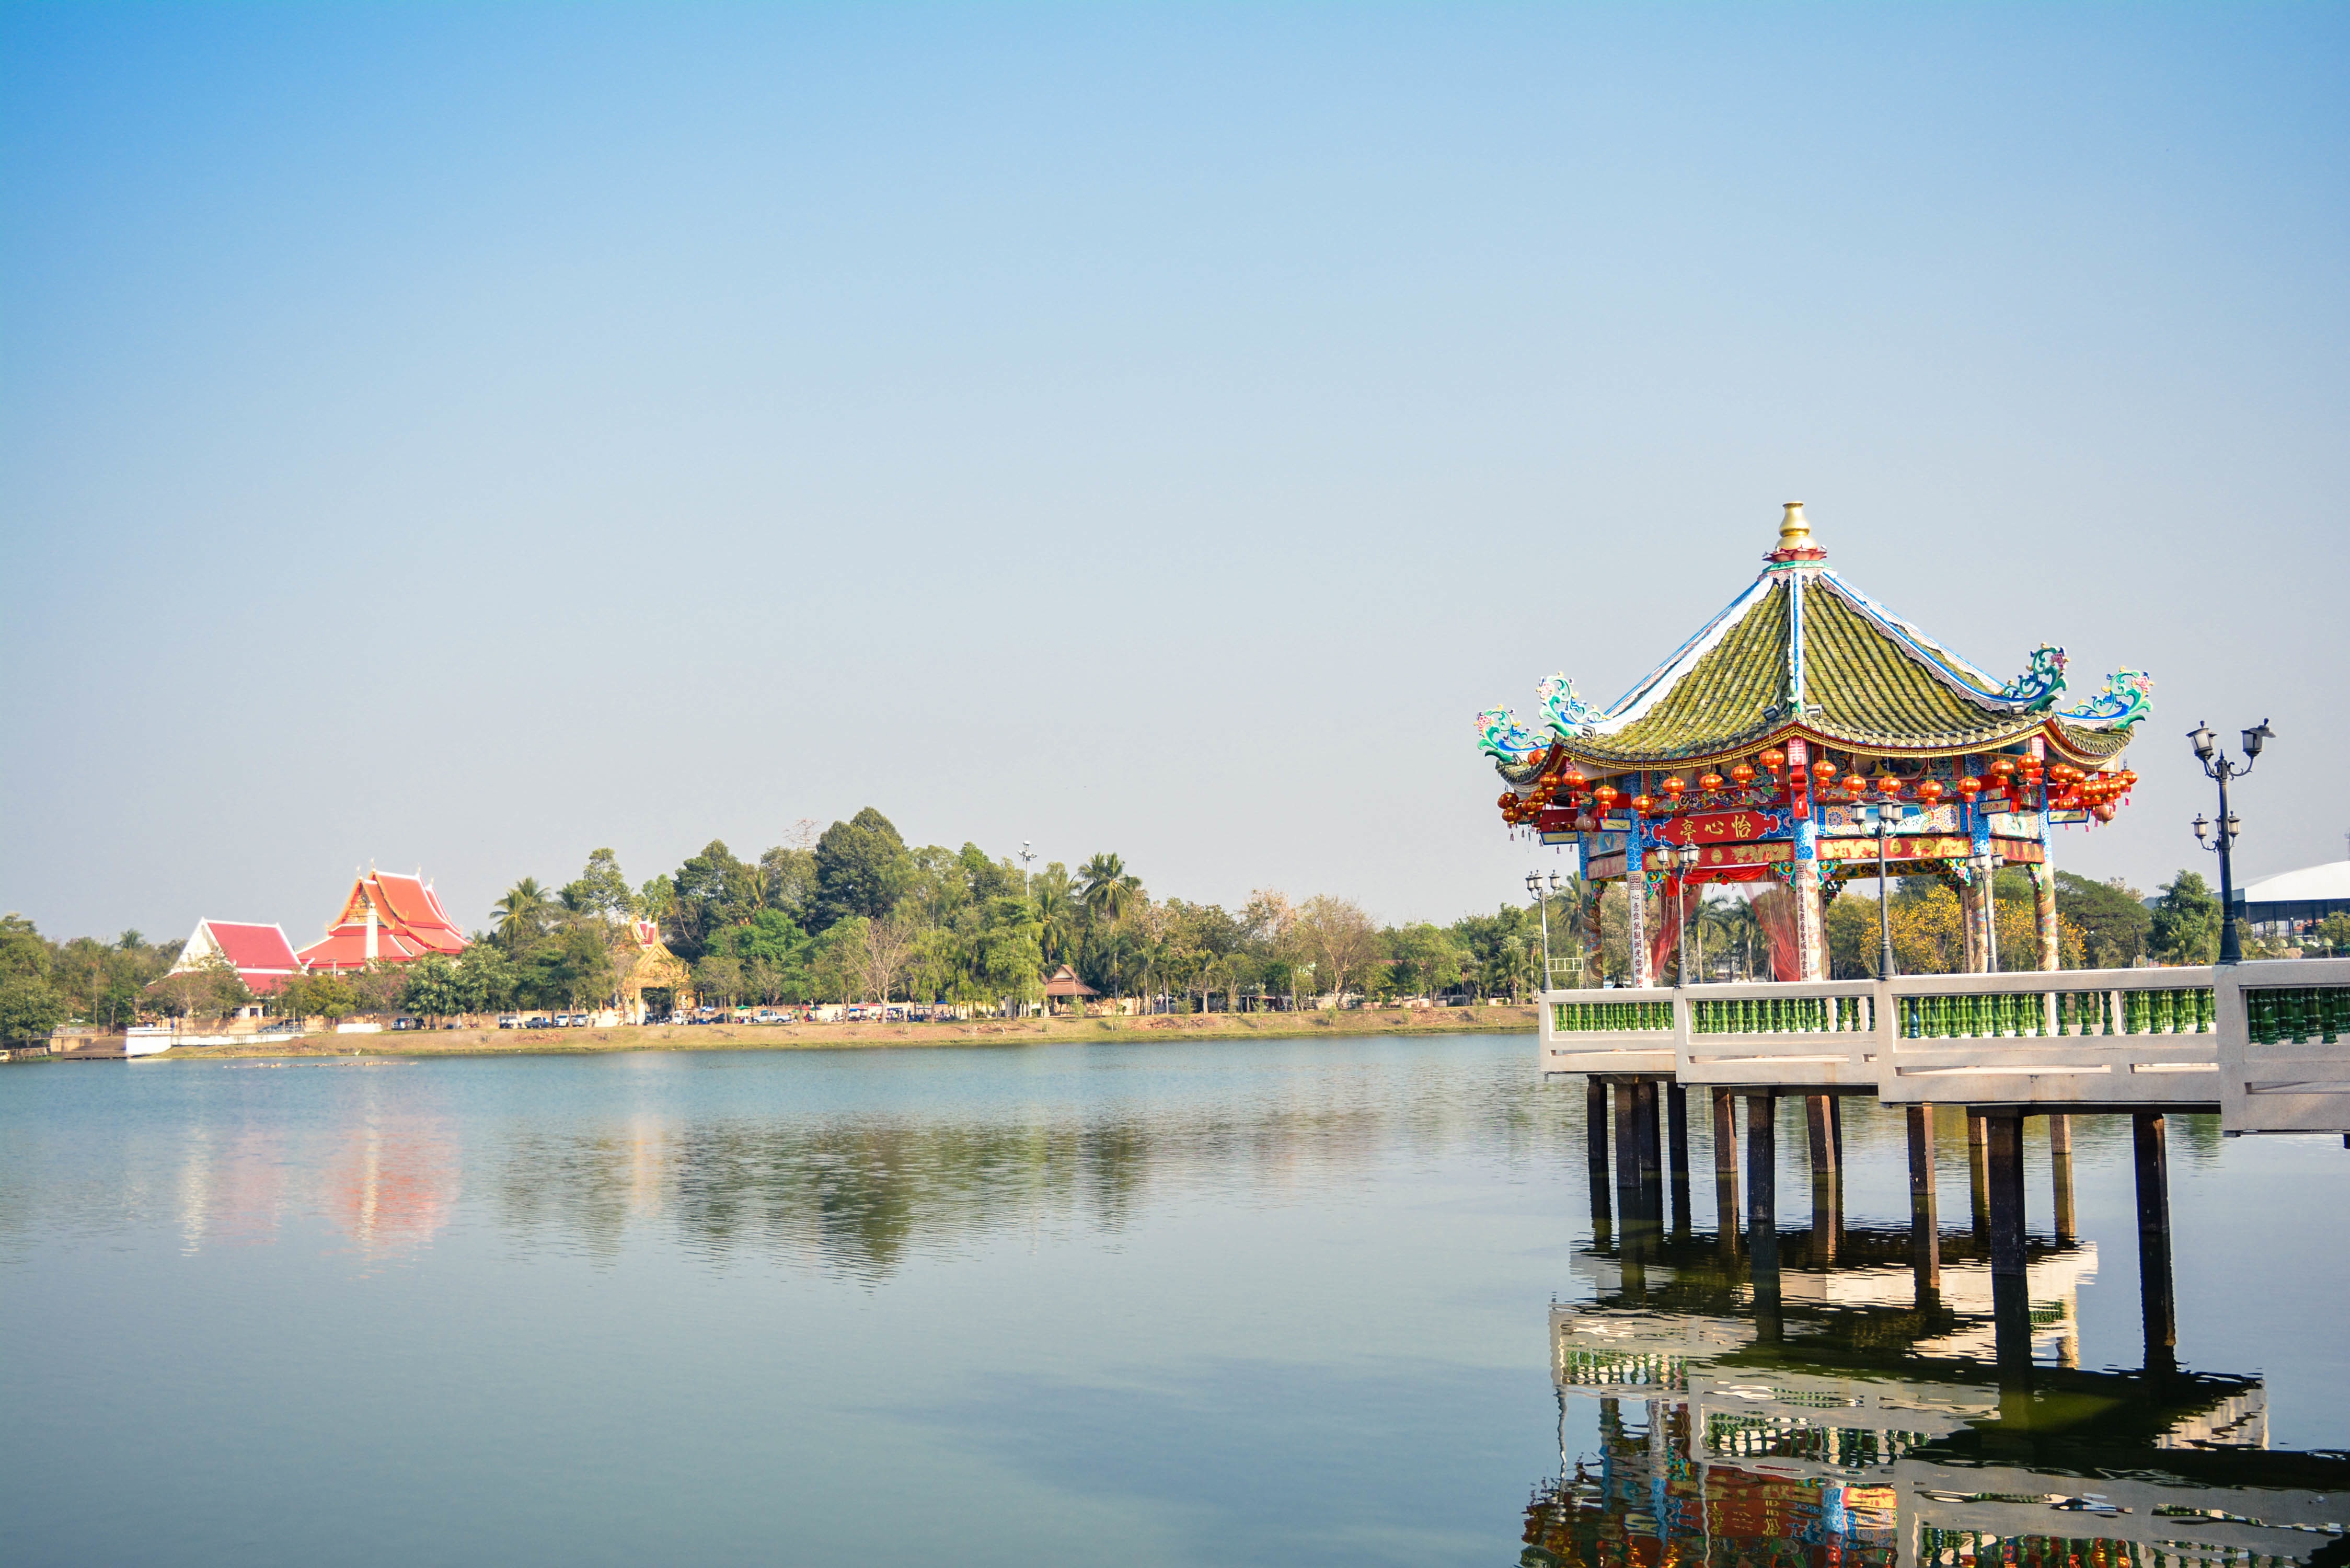
sea, palace, vacation, reflection, landmark, tourism, temple